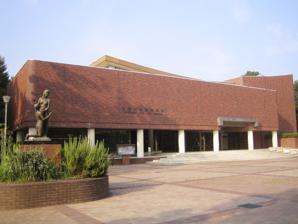
Building: Toyohashi City Museum of Art and History
Country: Japan
Year built: 1979
Toyohashi City Museum of Art and History 豊橋市美術博物館 Toyohashi City Art Museum Established June 1, 1979 Location Toyohashi, Aichi , Japan Website www.toyohaku.gr.jp/bihaku The Toyohashi City Museum of Art and History ( 豊橋市美術博物館 , Toyohashi-shi Bijutsu Hakubutsukan ) is a purpose-built municipal art museum and local cultural museum in Toyohashi , Aichi Prefecture , Japan . It opened in 1979. The permanent collections of the museum are concentrated around five themes: Archaeological finds from local shell middens , kofun and ancient ceramic kilns in the Toyohashi area. Cultural artifacts from Edo period and Meiji period sericulture and daily articles. Ceramics from the Edo and Meiji periods used for serving sake (collection of Tadashi Tsukasa). Documents from the Edo period from the local Ōkōchi clan . Yōga style paintings by local artists or by modern Japanese artists depicting themes of local interest. The building is a two-story ferroconcrete construction, with two display rooms downstairs and five display rooms upstairs. The museum is in Toyohashi Park, near Yoshida Castle in downtown Toyohashi. References Official website Wikimedia Commons has media related to Toyohashi City Museum Art and History . 34°46′09″N 137°23′41″E / 34.76917°N 137.39472°E / 34.76917; 137.39472 Authority control databases International ISNI VIAF FAST WorldCat National Germany United States Japan Academics CiNii People ISIL : JP-2002625 This article related to an art display, art museum or gallery in Japan is a stub . You can help Wikipedia by expanding it . v t e